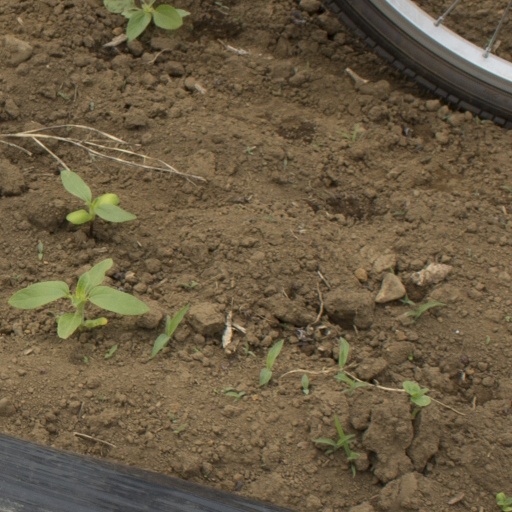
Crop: Jerusalem artichoke